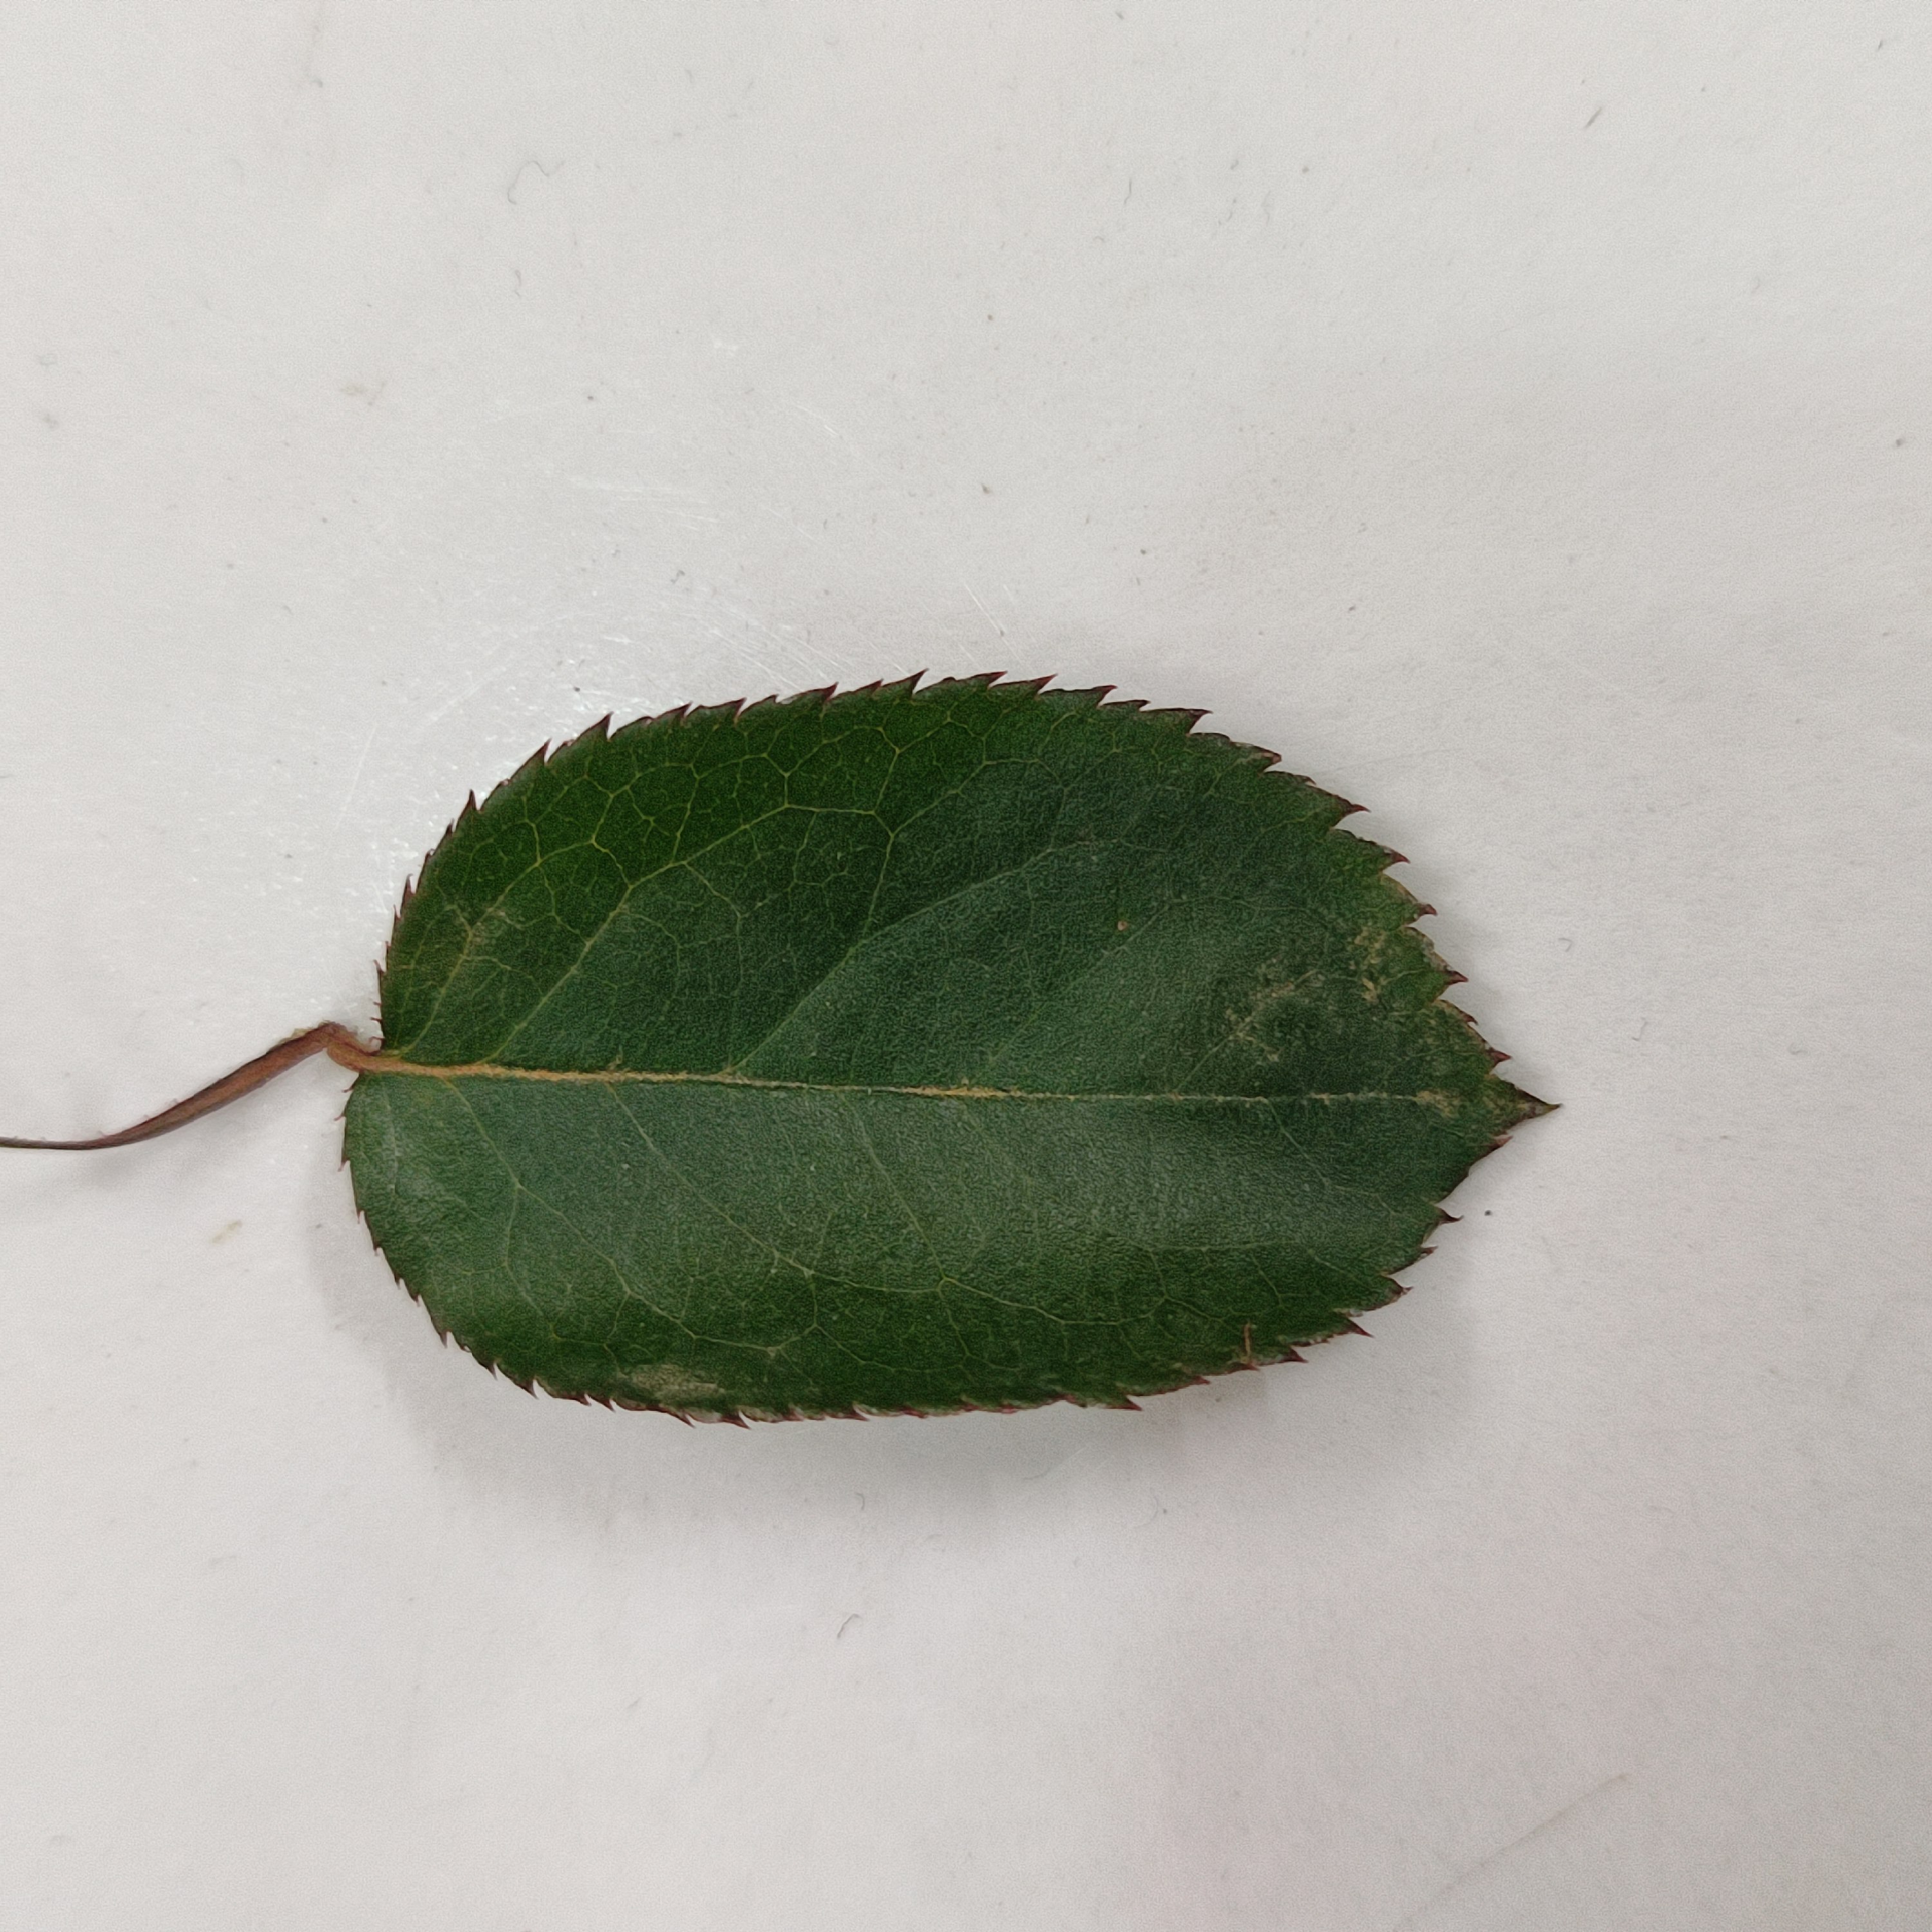
Label: Healthy Leaf